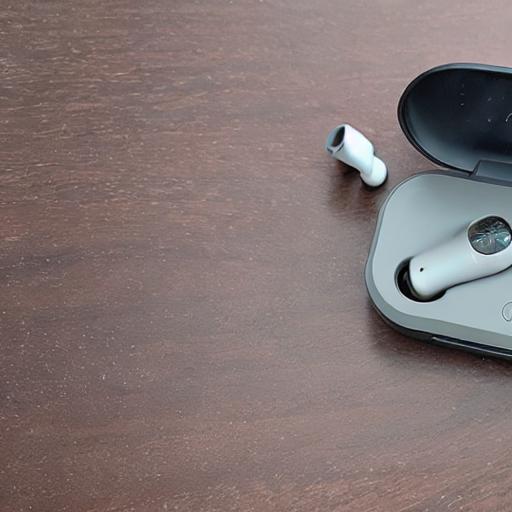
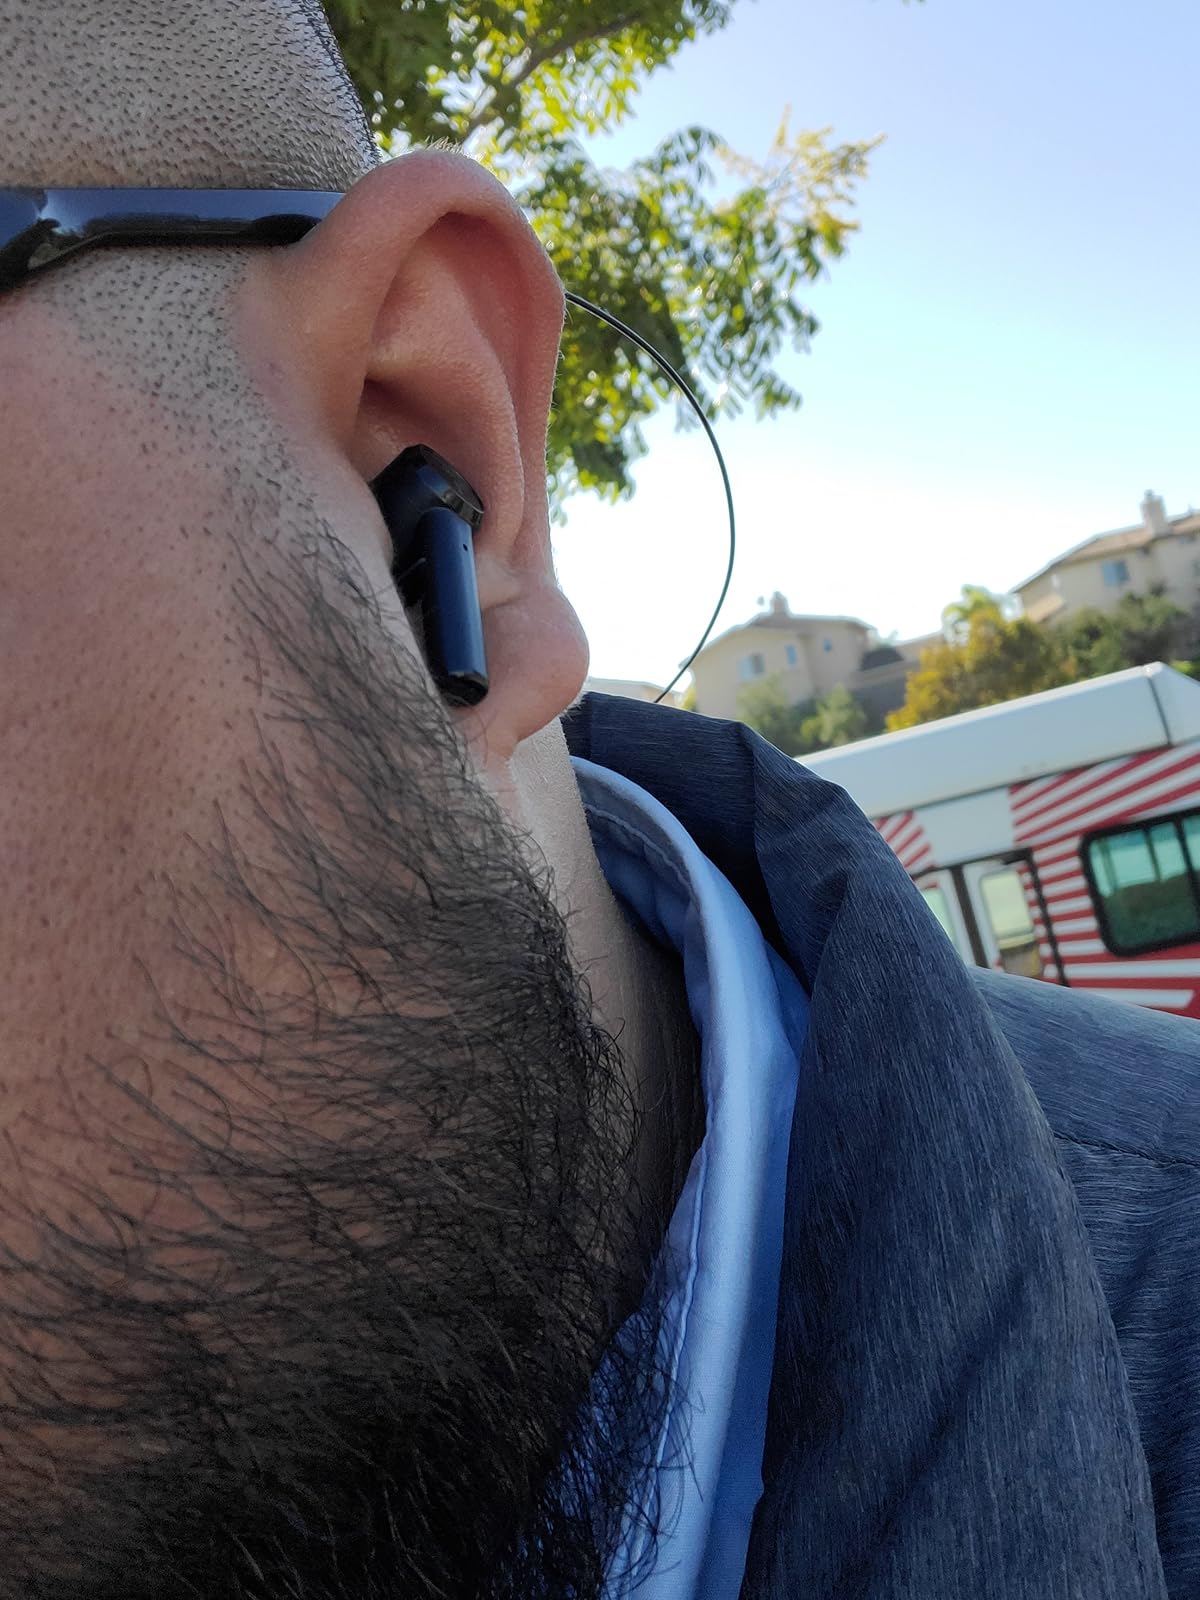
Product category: earbuds
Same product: no